Warren, Michigan

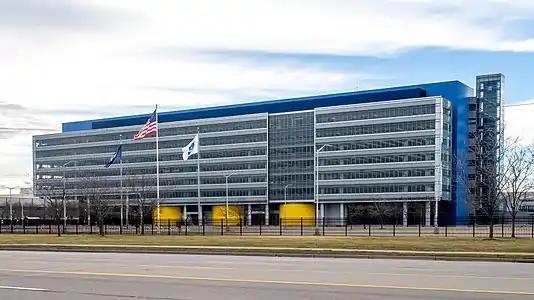
The General Motors Technical Center

According to the city's 2022 Annual Comprehensive Financial Report, the top five employers in the city are: